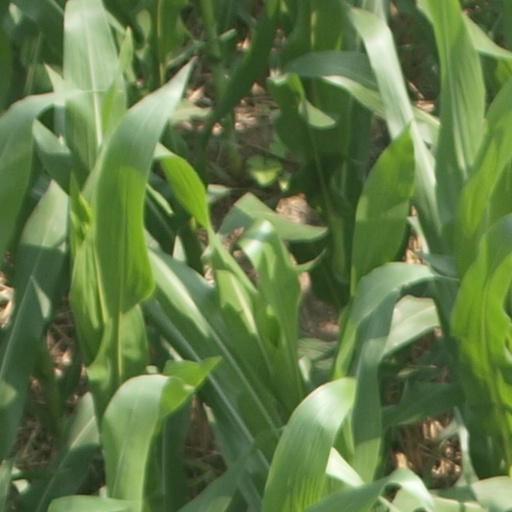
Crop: maize; corn